Protoceratops

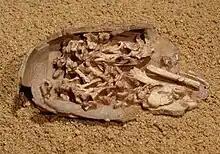
Oviraptorid embryo MPC-D 100/971, a specimen that shed light on the identity of elongatoolithid eggs

However, also during 1994, Norell and colleagues reported and briefly described a fossilized theropod embryo inside an egg (MPC-D 100/971) from the Djadokhta Formation. They identified this embryo as an oviraptorid dinosaur and the eggshell, upon close examination, turned out be that of elongatoolithid eggs and thereby the oofamily Elongatoolithidae was concluded to represent the eggs of oviraptorids. This find proved that the nest AMNH 6508 belonged to "Oviraptor" and rather than an egg-thief, the holotype was actually a mature individual that perished brooding the eggs. Moreover, phylogenetic analyses published in 2008 by Darla K. Zelenitsky and François Therrien have shown that "Protoceratopsidovum" represents the eggs of a maniraptoran more derived than oviraptorids and not "Protoceratops". The description of the eggshell of "Protoceratopsidovum" has further confirmed that they in fact belong to a maniraptoran, possibly deinonychosaur taxon.